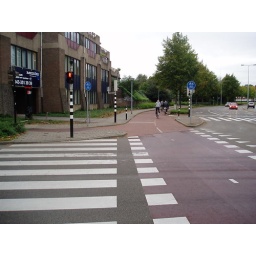
bike paths are huge in Holland. This shot shows the relationship between bike path, sidewalk and street.